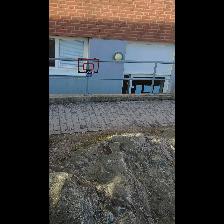
Label: NonHuman